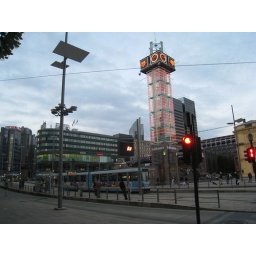
The location of the main train station in Oslo, and also the stomping ground of the local drug dealers/takers.